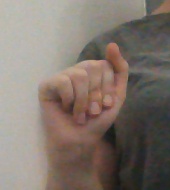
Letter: saad